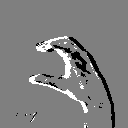
ASL letter: c